Ashby Woulds

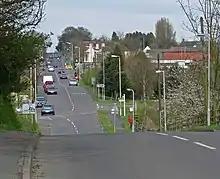
Shortheath Road in Moira

Ashby Woulds is a civil parish with a town council in Leicestershire, England. The population (including Albert Village) at the 2011 census was 3,763. It is in the North West Leicestershire district, to the west of Ashby de la Zouch. The main settlements in the parish are Moira and Norris Hill.